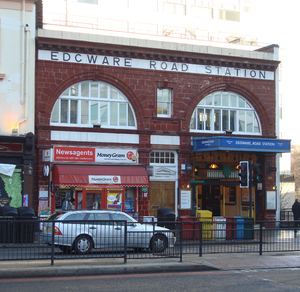
Edgware Road Station (Bakerloo line)
Edgware Road er en London Underground-station i City of Westminster. Den betjenes af Bakerloo line, og ligger mellem Paddington og Marylebone Stationer i takstzone 1. Station er placeret på det nordøstlige hjørne af krydset mellem Edgware Road, Harrow Road og Marylebone Road. Den grænser op til Marylebone Flyover.